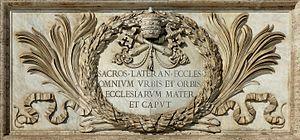
«